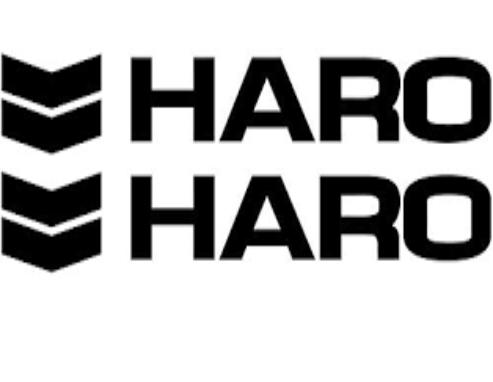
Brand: haro bikes
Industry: Transportation